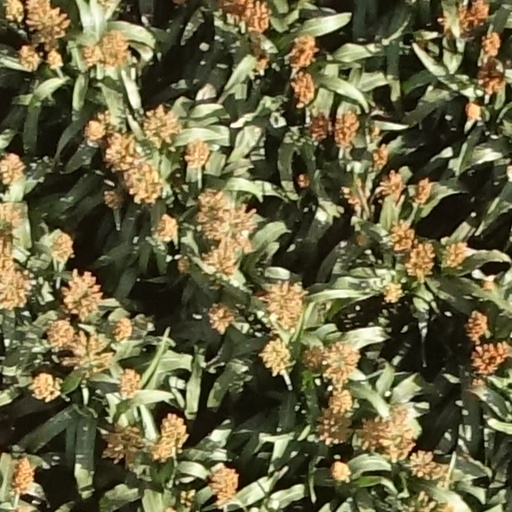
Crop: sorghum